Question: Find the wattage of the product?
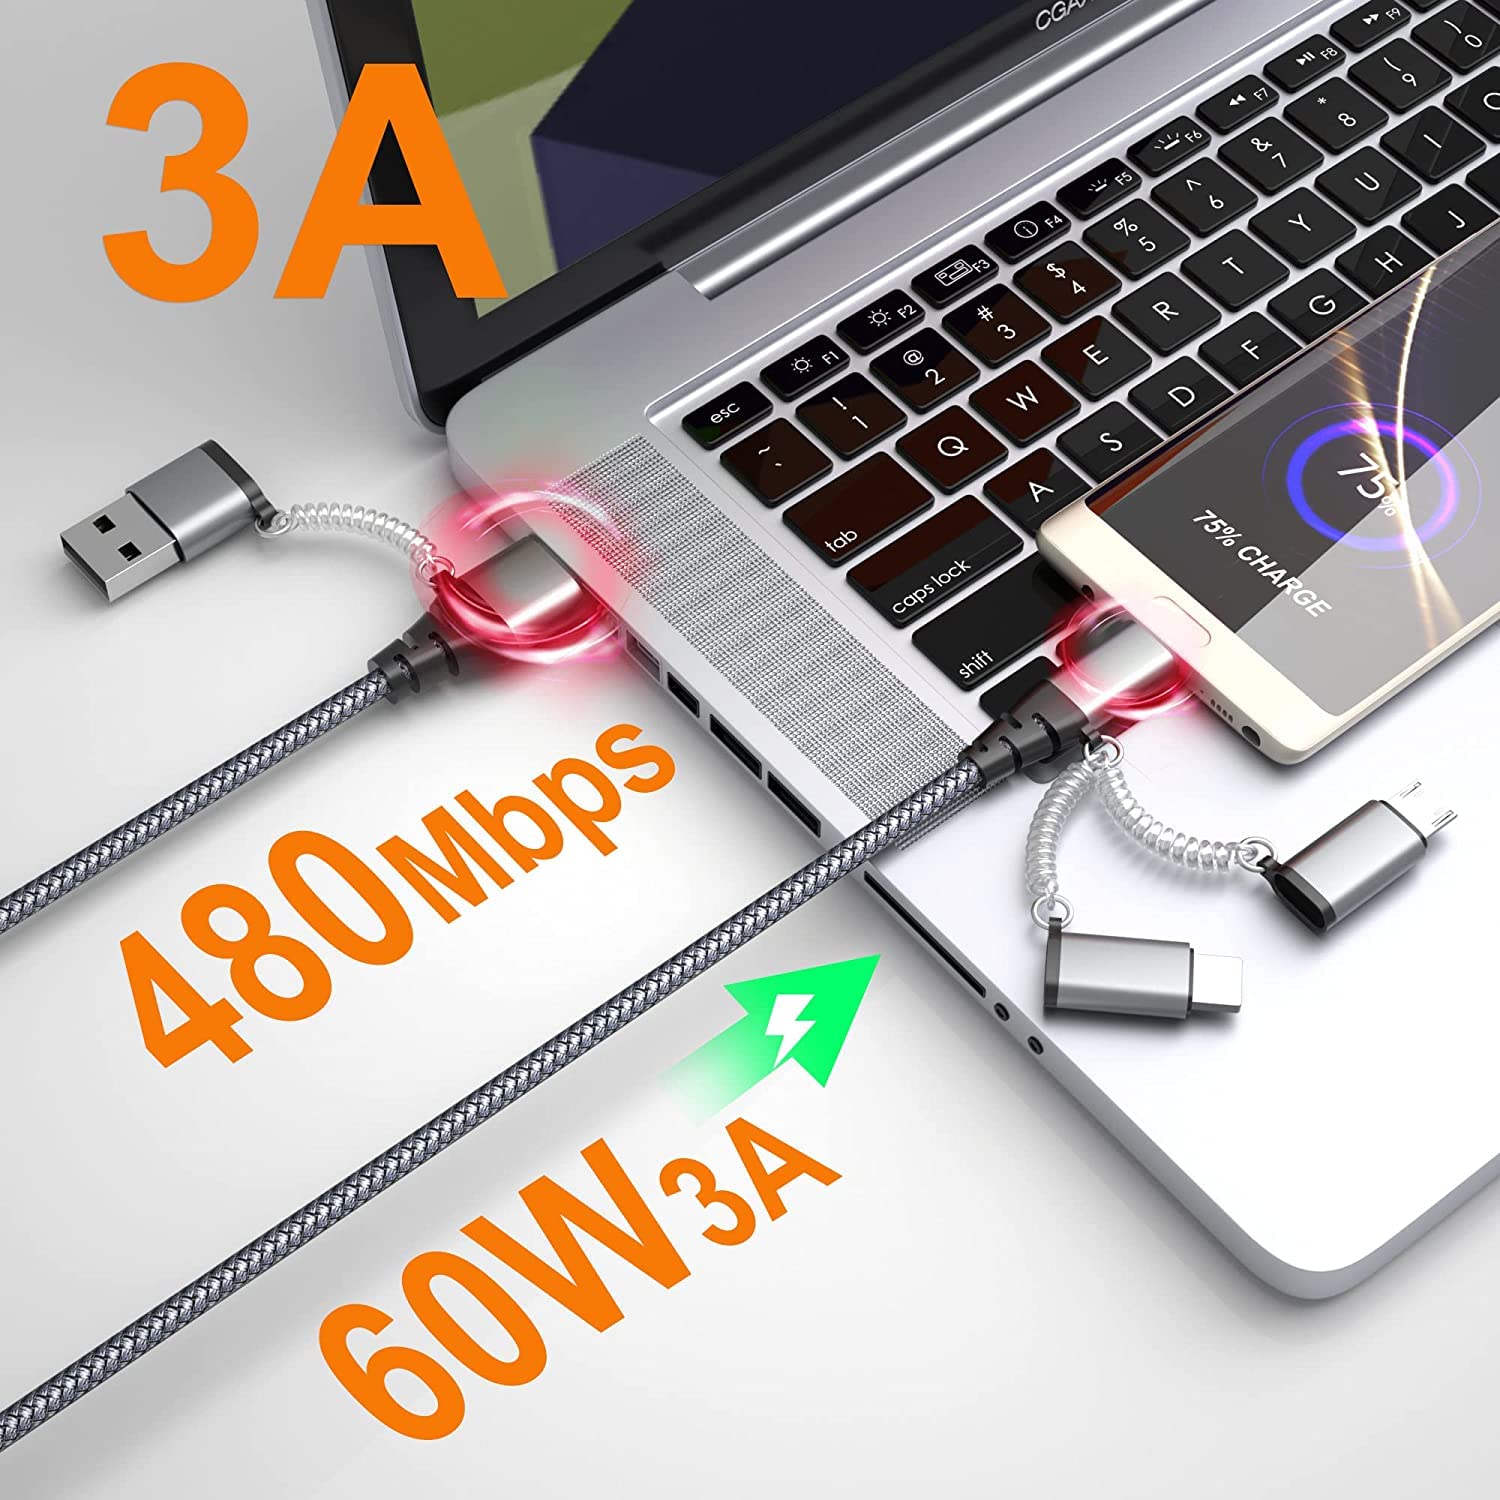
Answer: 60.0 watt